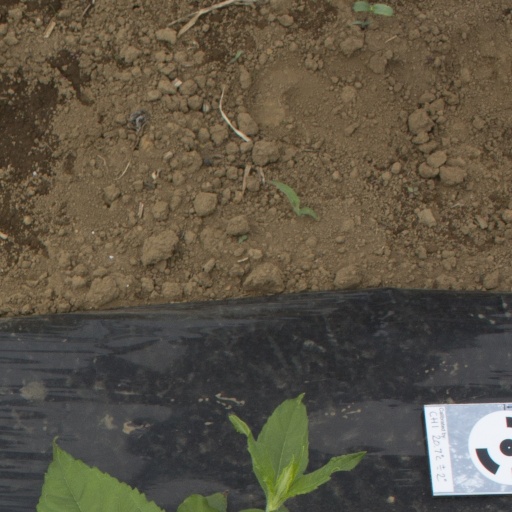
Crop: Jerusalem artichoke